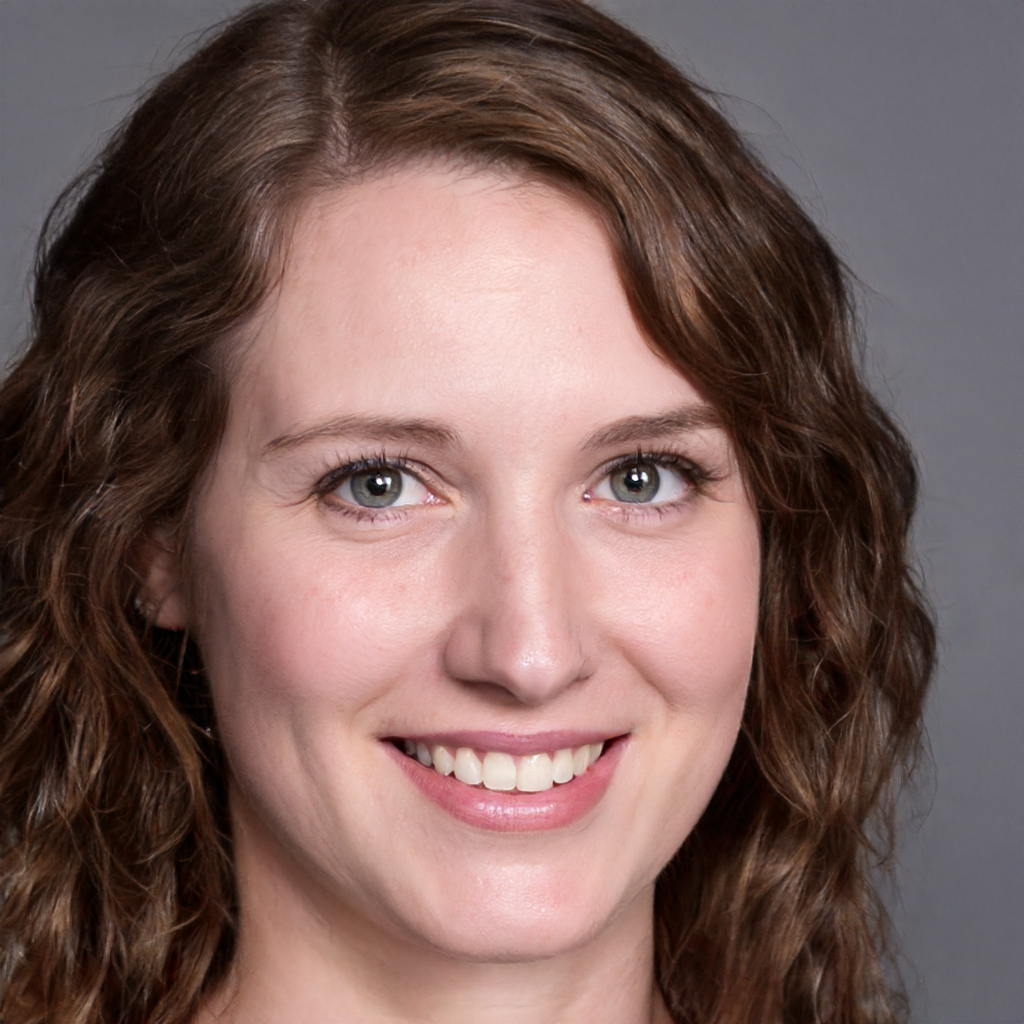
Gender: Female